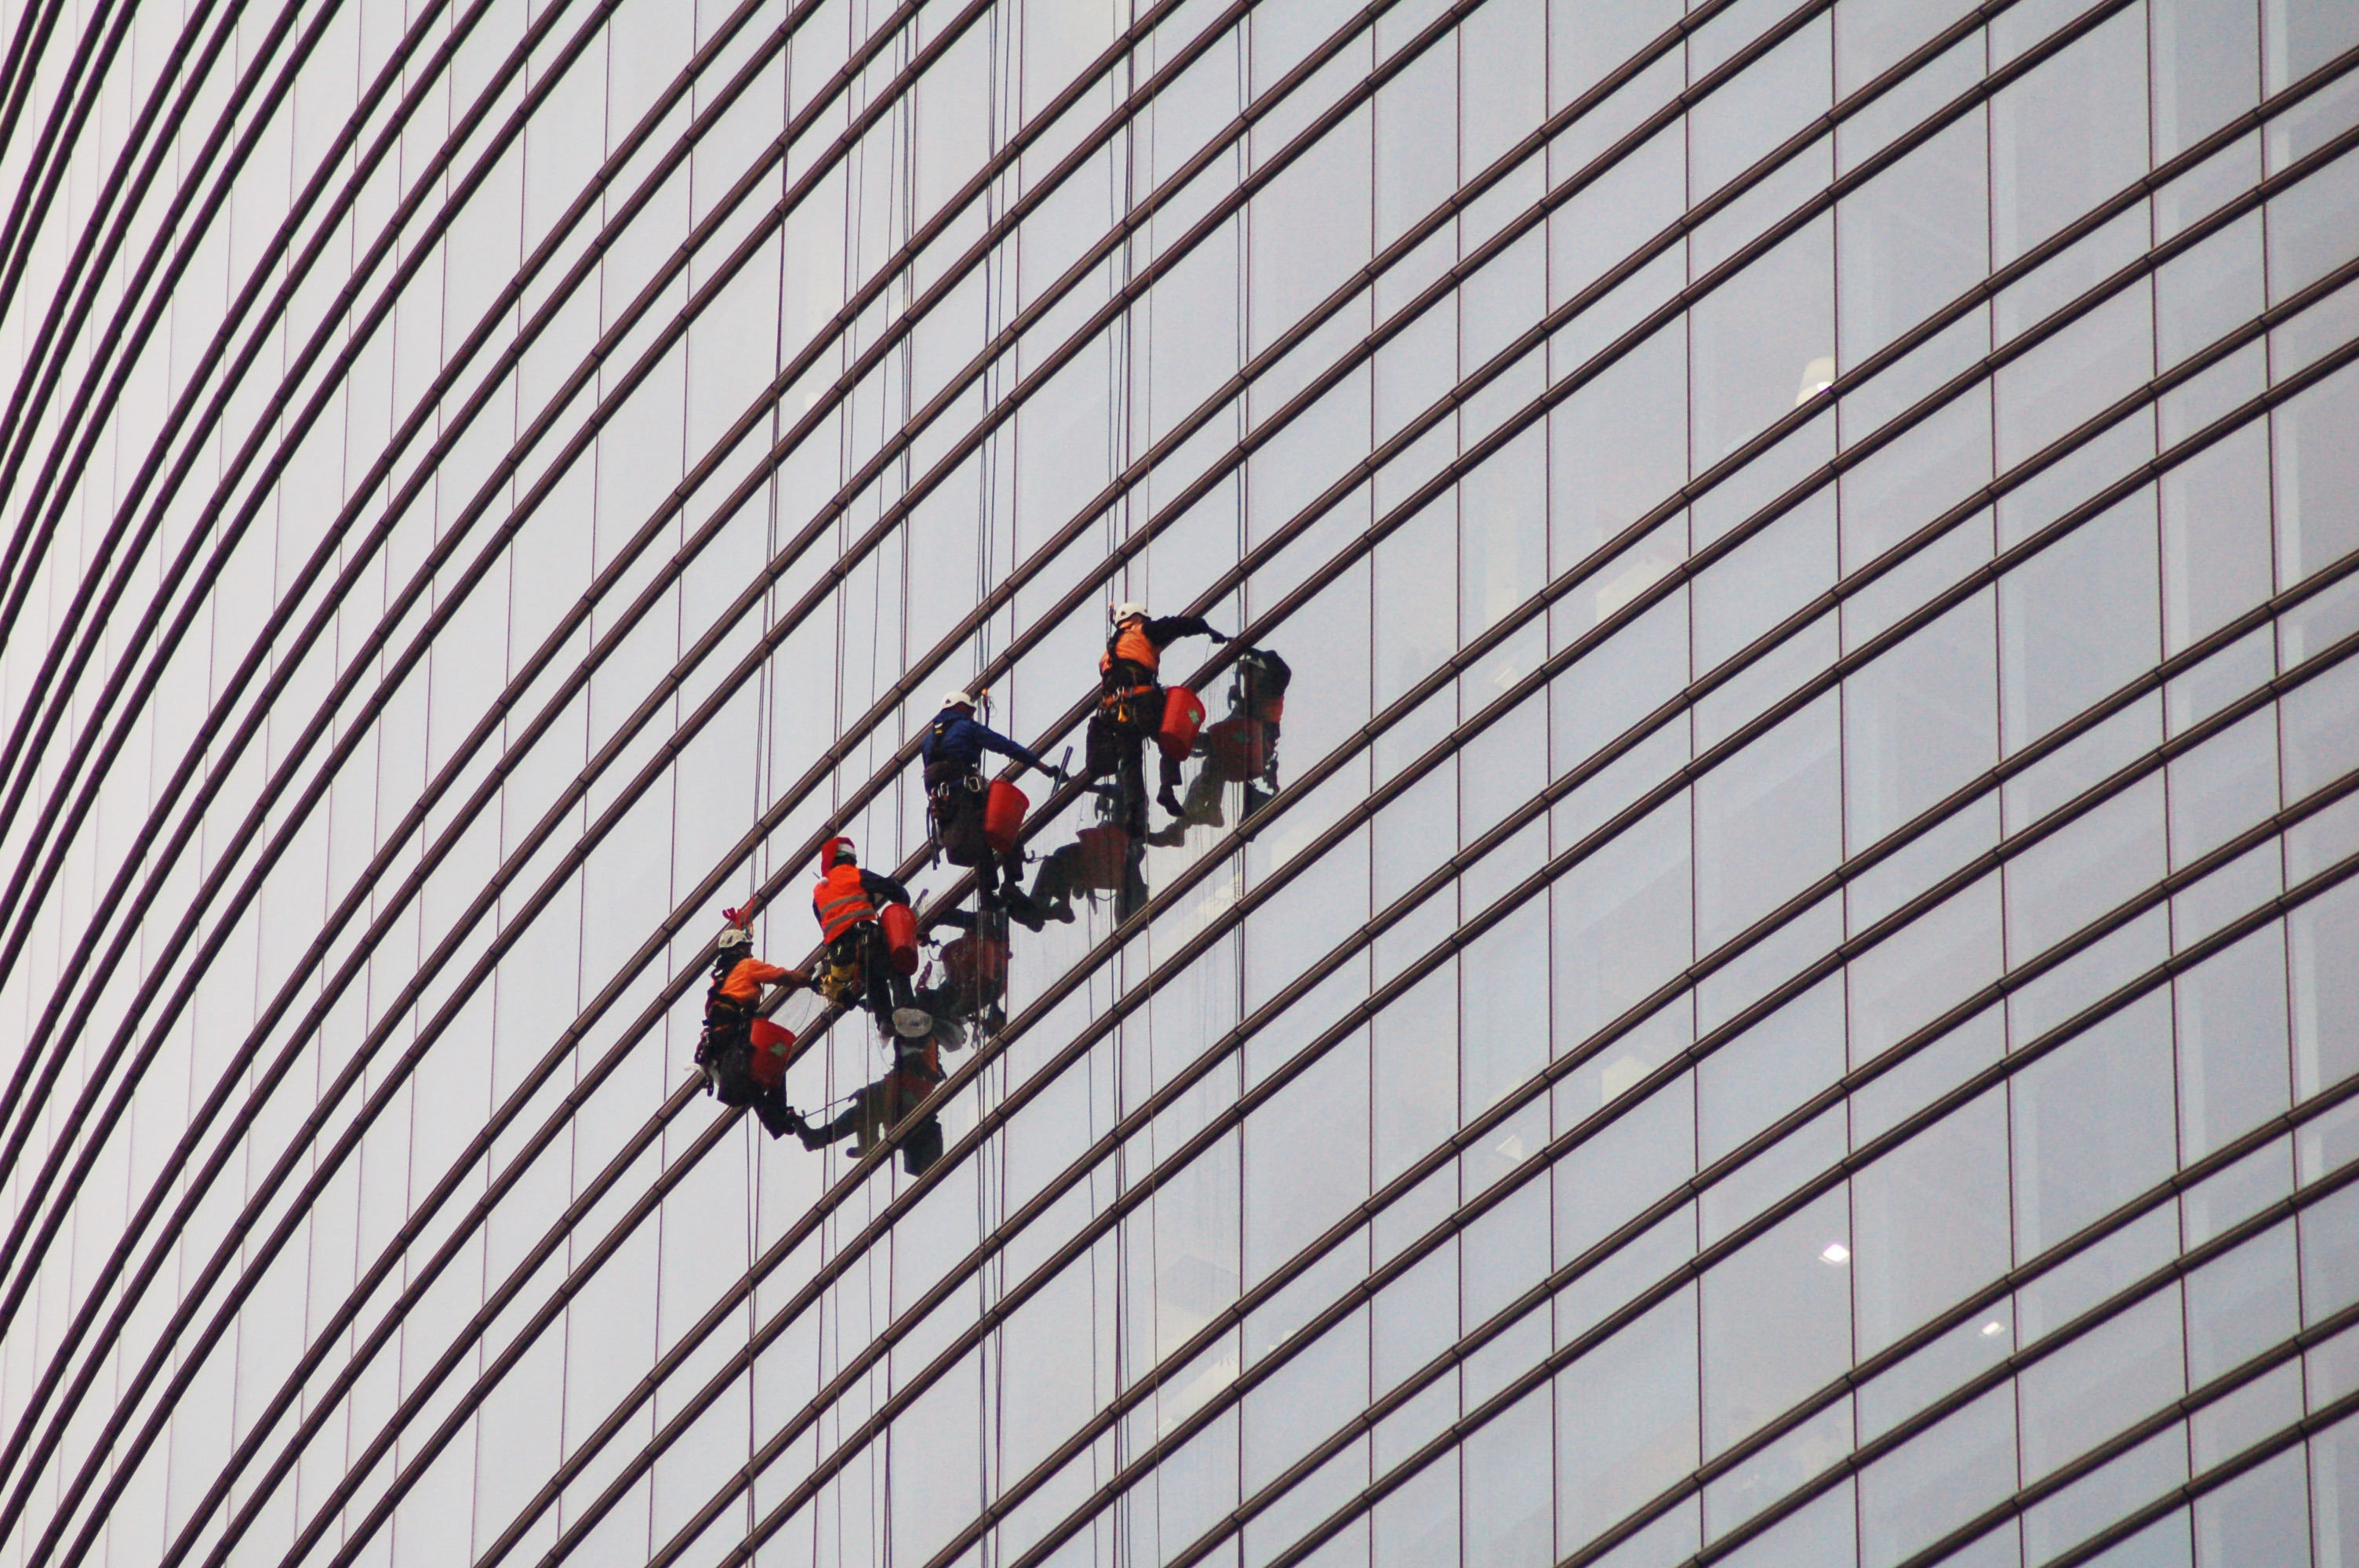
tree, structure, sky, building, line, angle